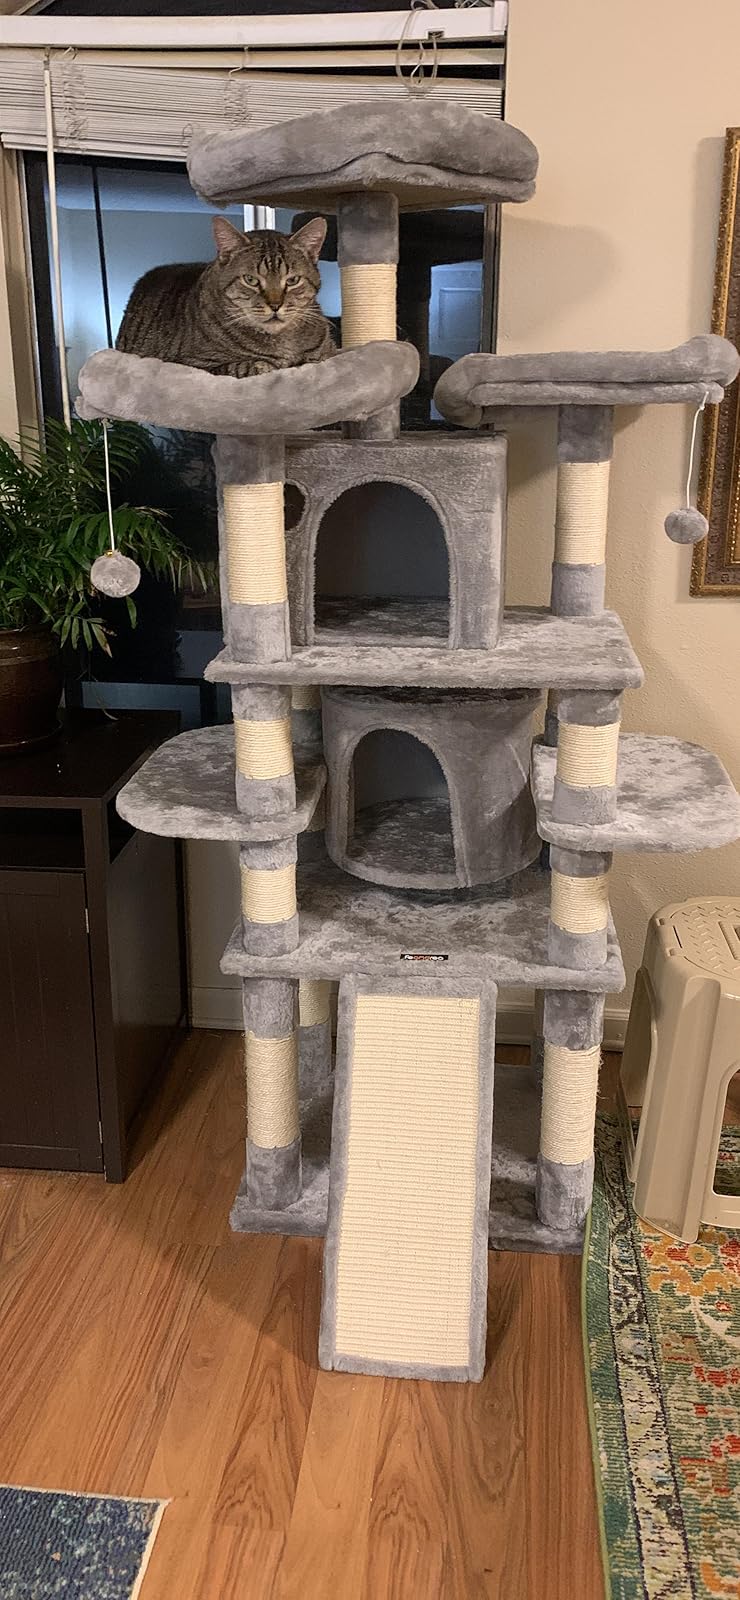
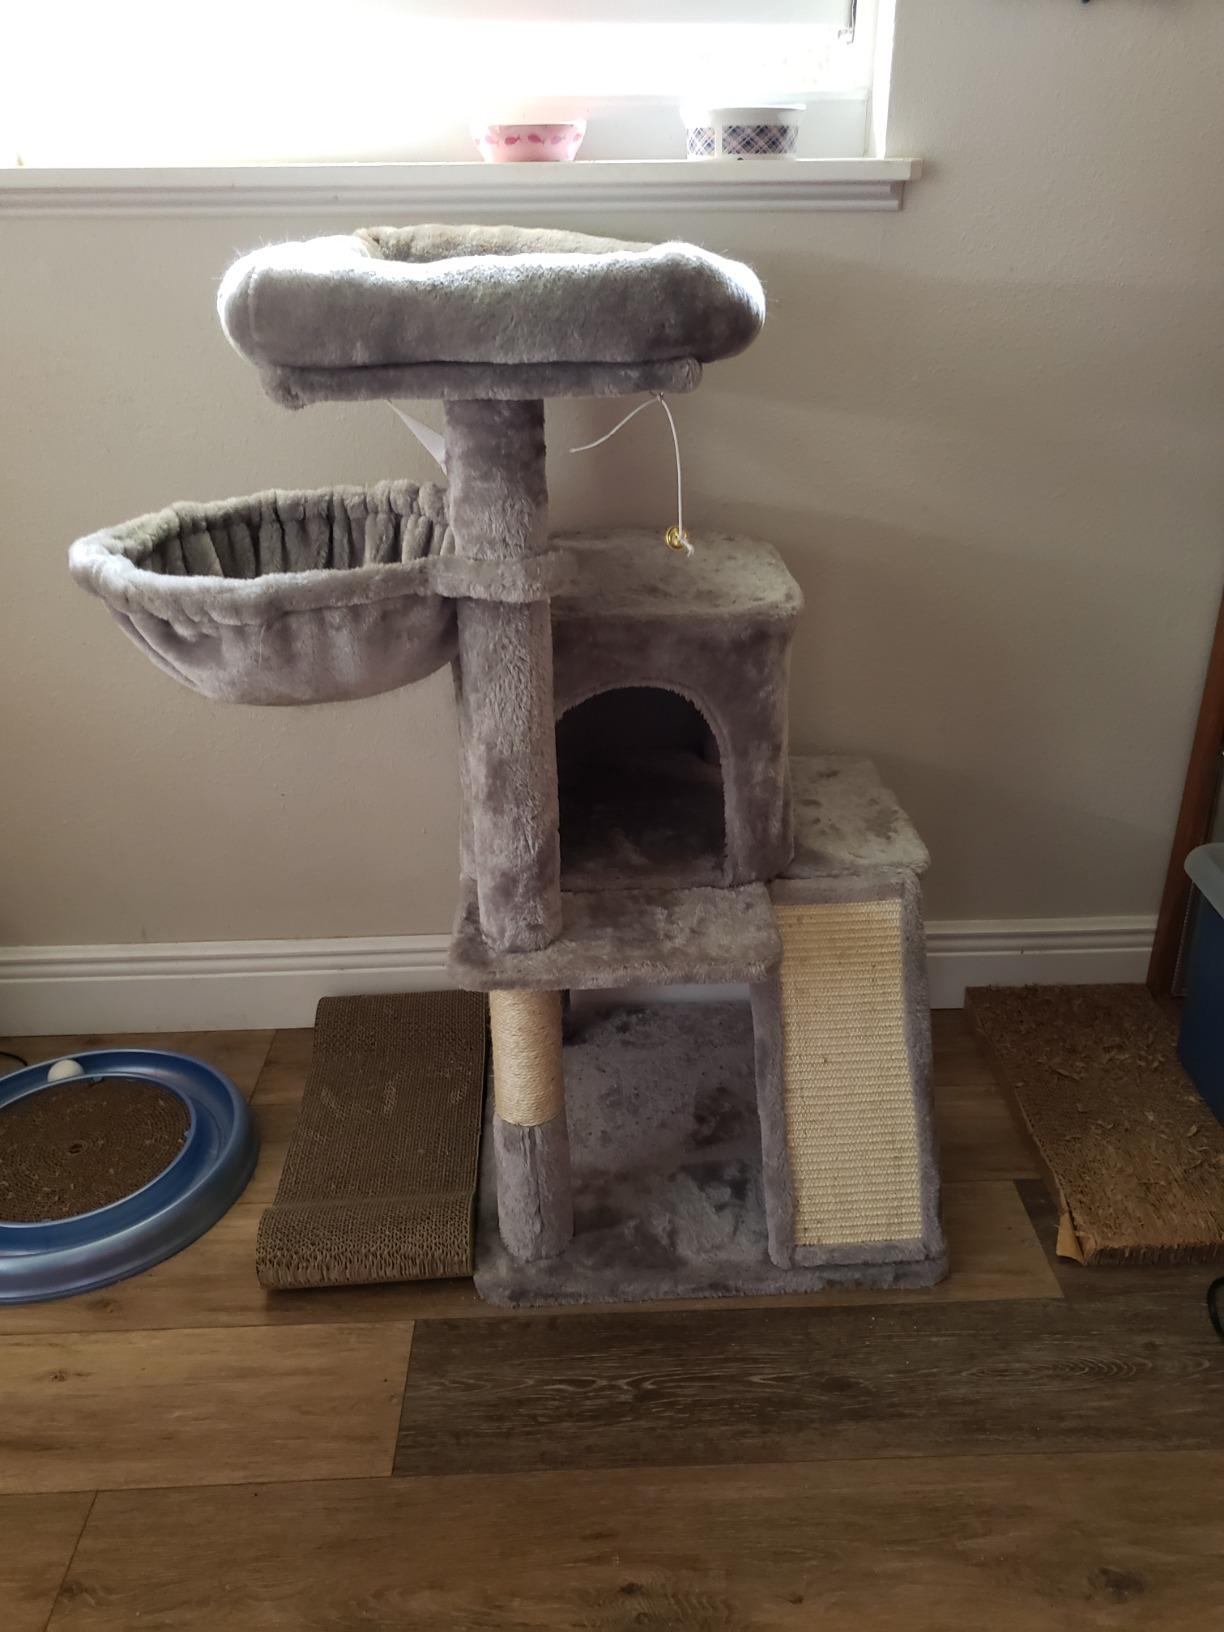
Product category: items_cat tree
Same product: no